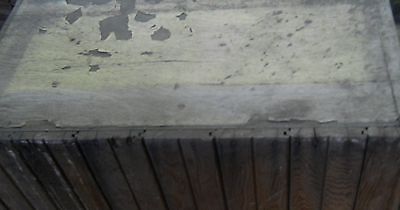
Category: cabinet